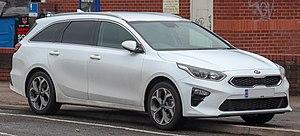
La Ceed est une berline compacte du constructeur automobile sud-coréen Kia, conçue à Francfort pour le marché européen. Son nom signifie « Community of Europe with European Design ».